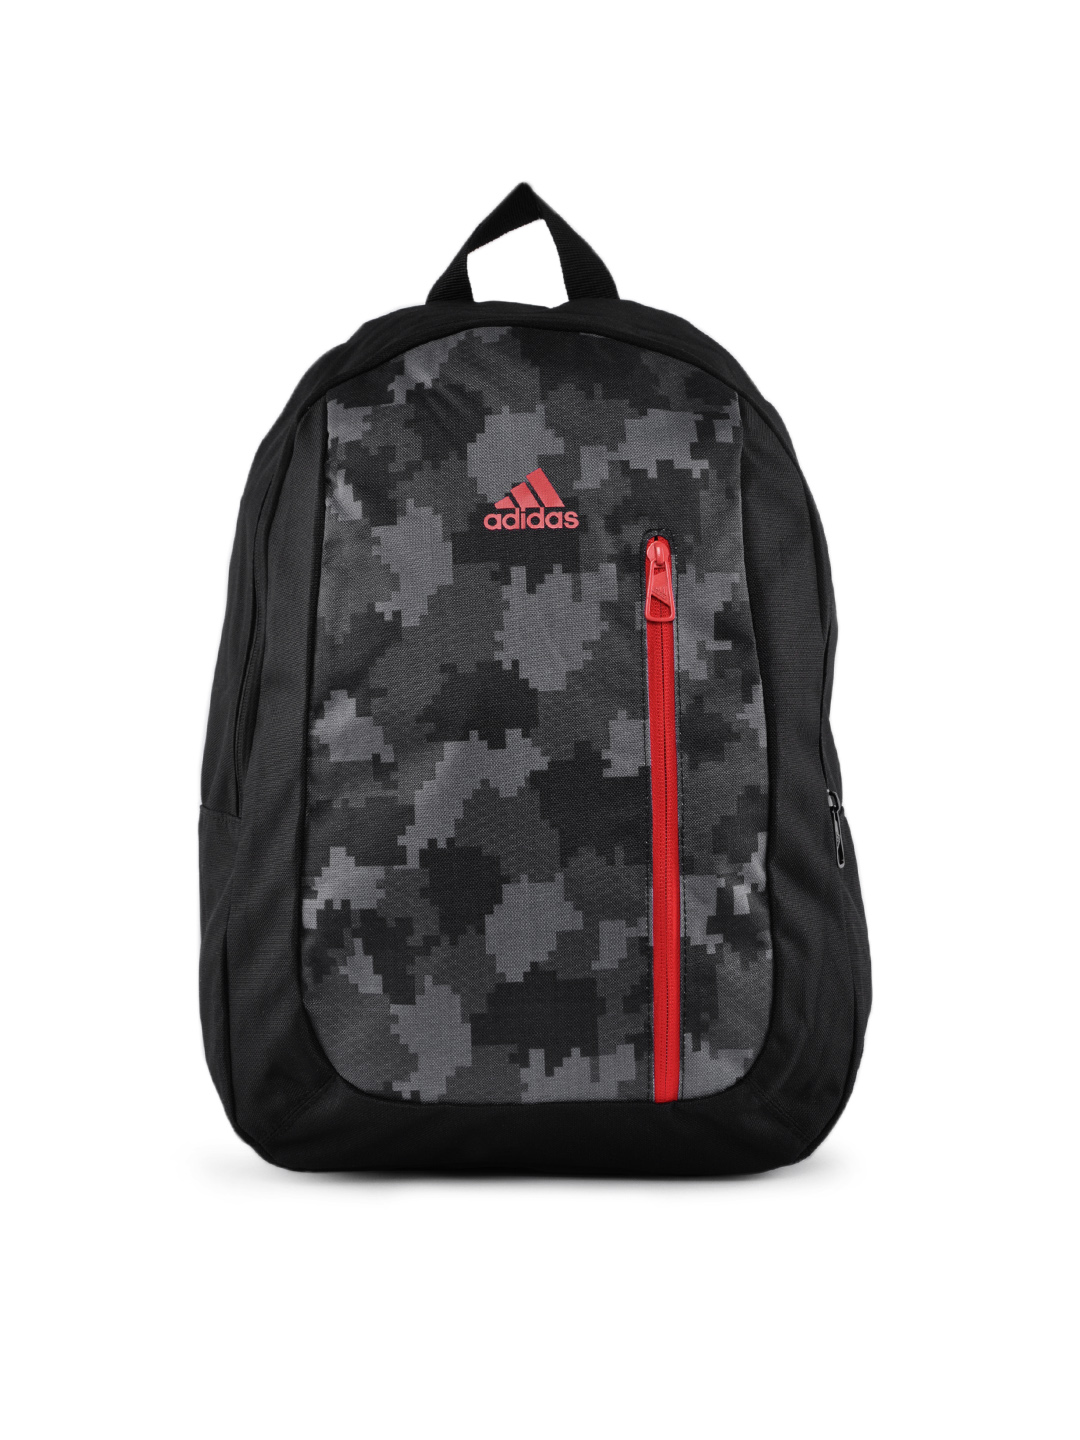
ADIDAS Unisex Black Casual Backpack
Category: Accessories / Bags / Backpacks
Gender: Unisex
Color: Black
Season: Fall 2011
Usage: Casual